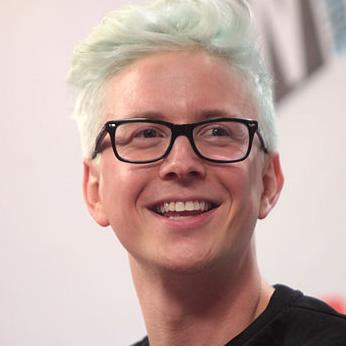
Age: 24